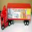
Label: truck